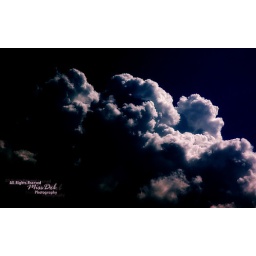
Once upon a time, there was a girl who was in love with the sky . &amp;lt;3 clouds